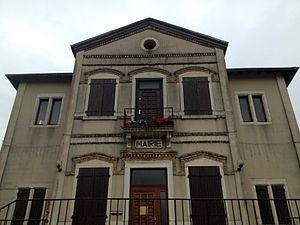
Mairie de de Bressolles (Ain).